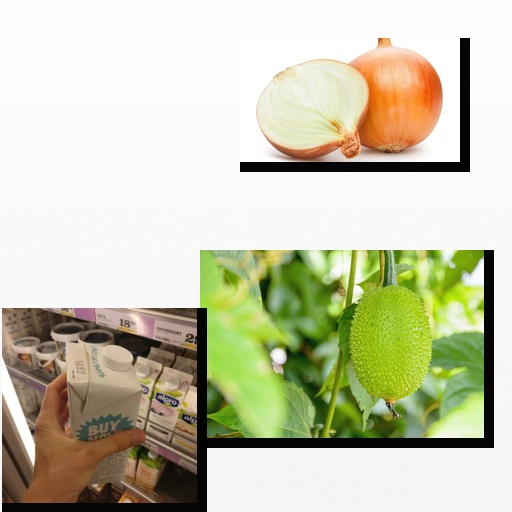
Food items: spiny_gourd, onion, oat_yogurt